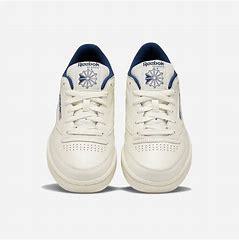
Brand: Reebok
Model: Club C 85 Mu